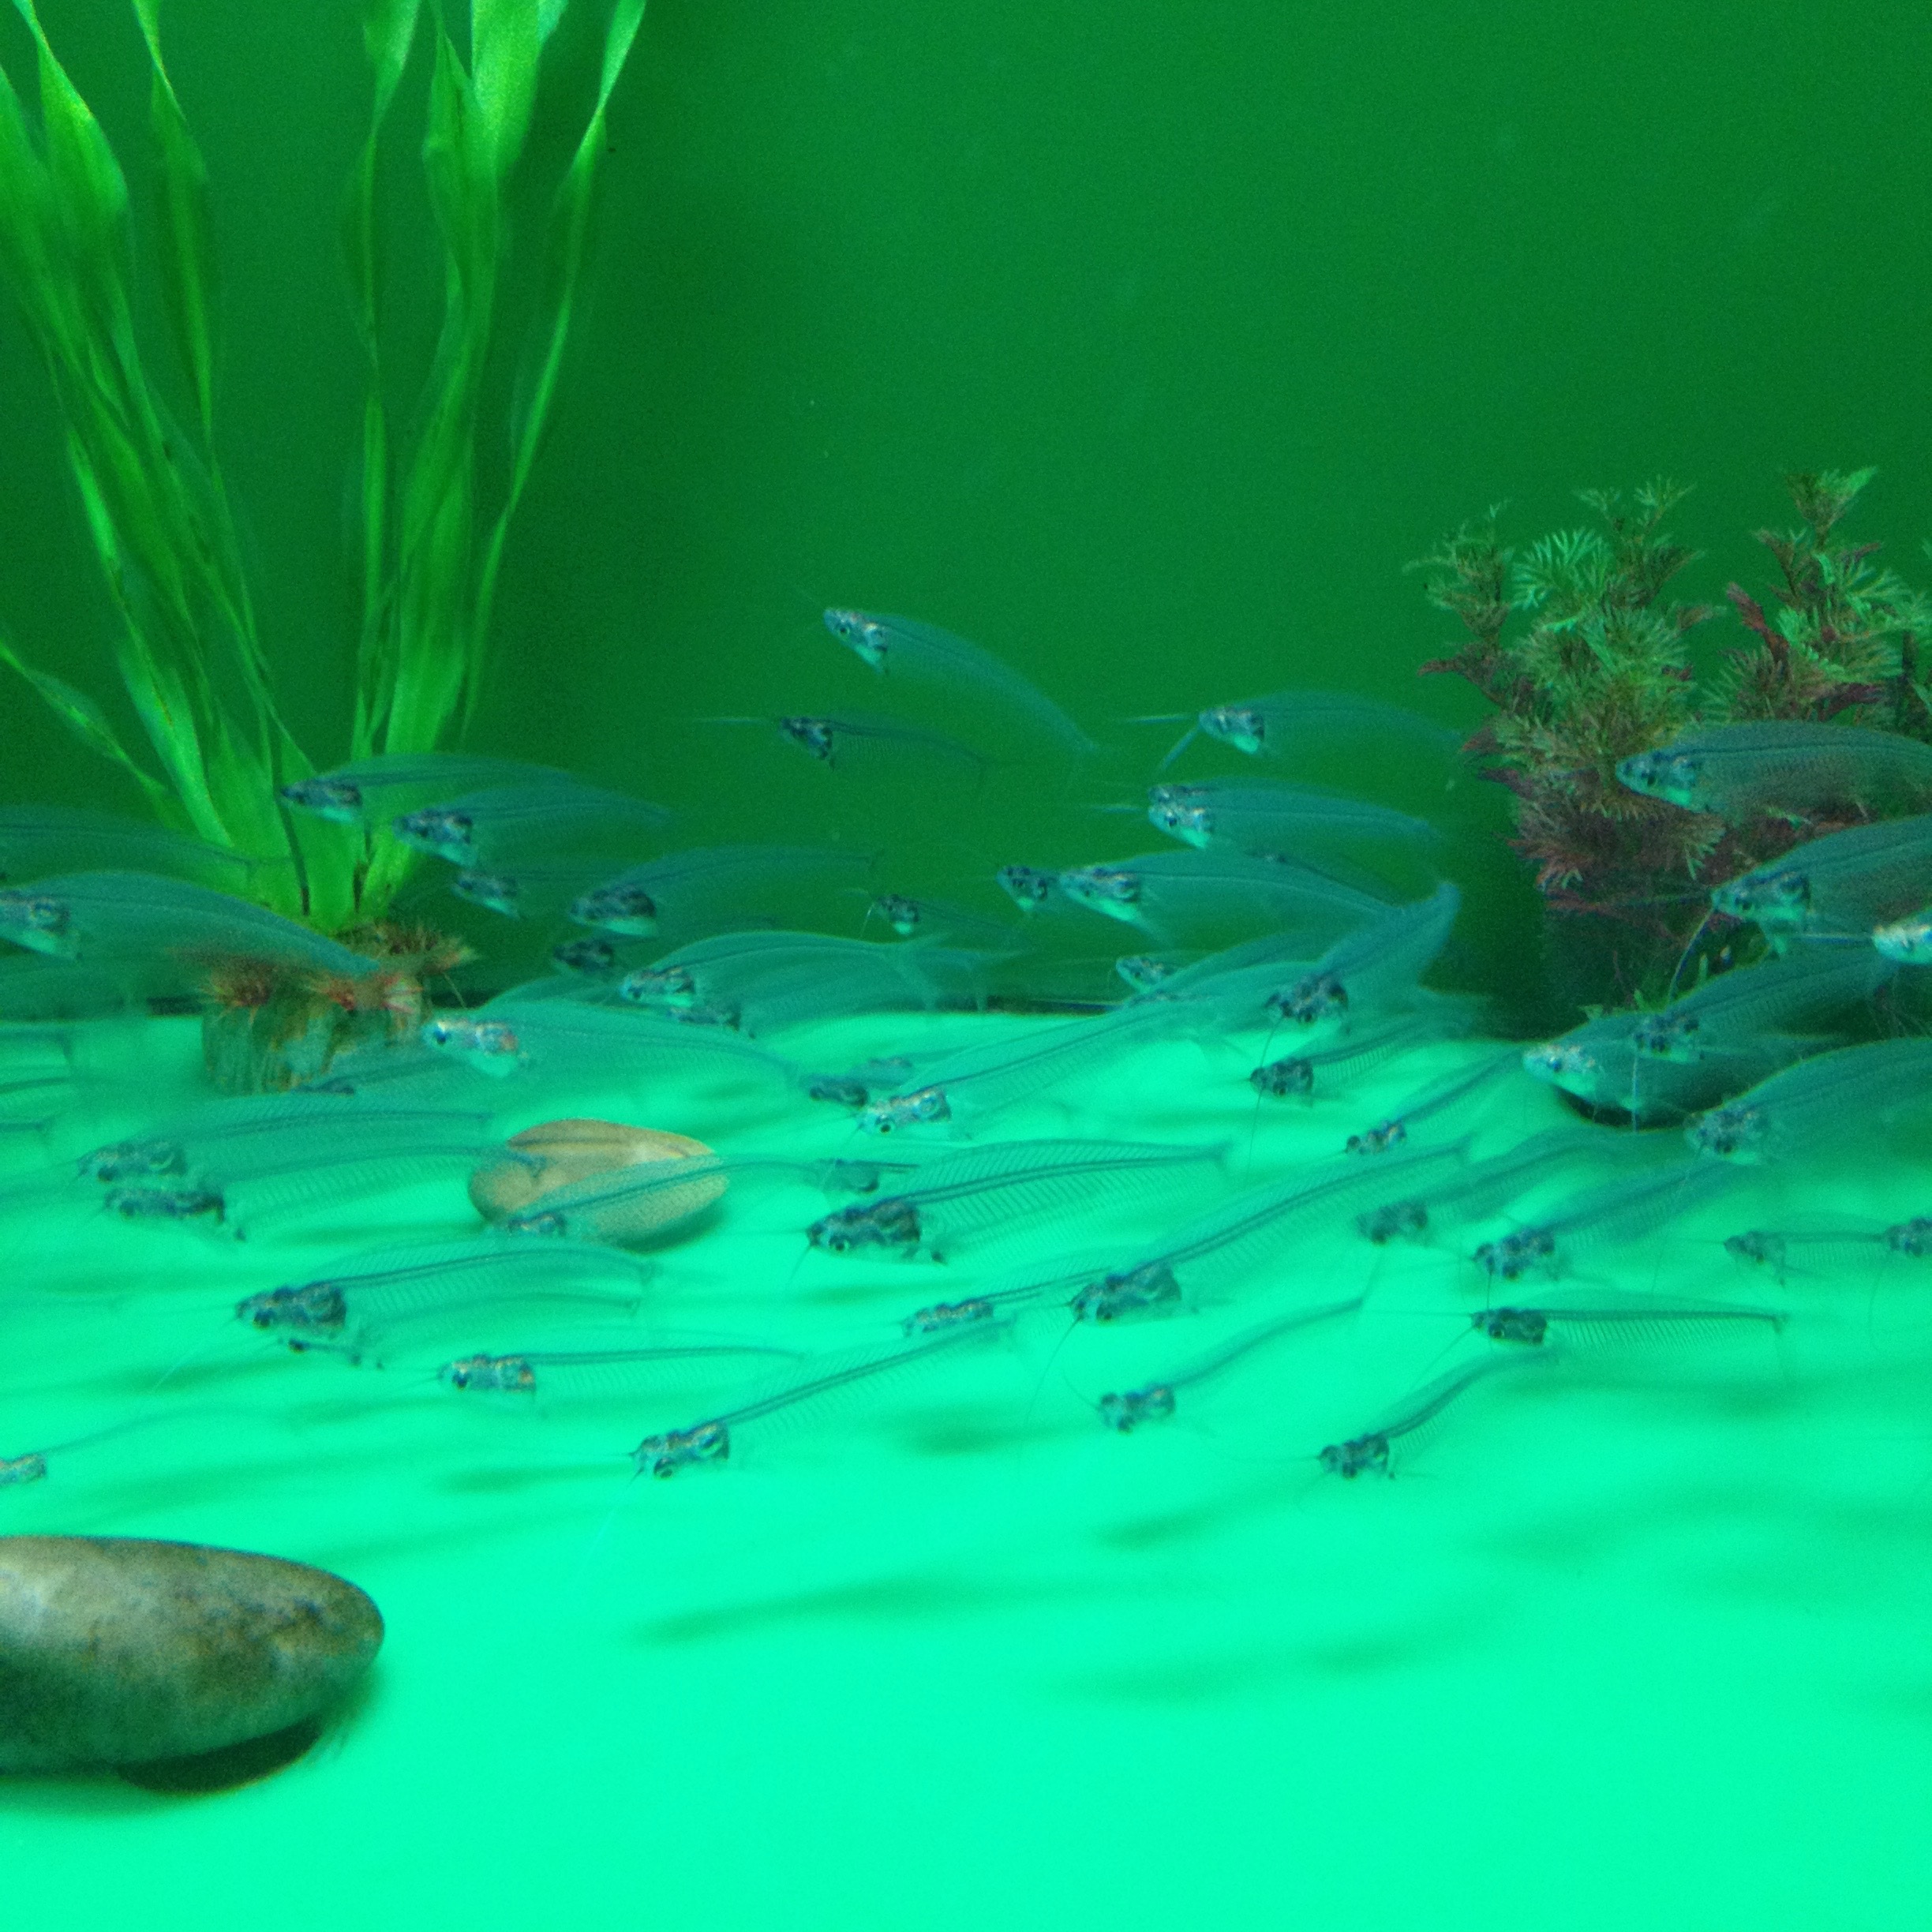
sea, ocean, underwater, green, biology, fish, coral reef, reef, algae, aquarium, marine biology, freshwater aquarium